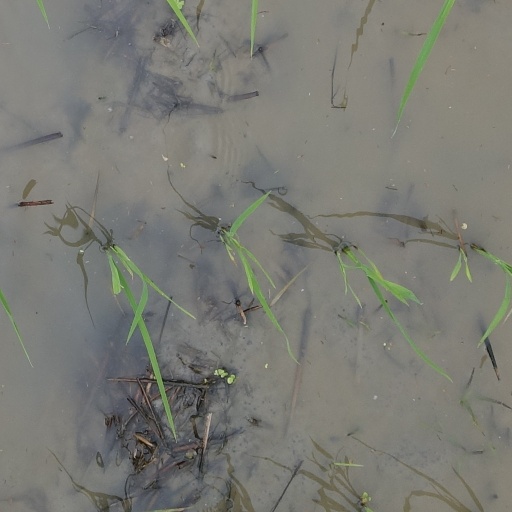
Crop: rice